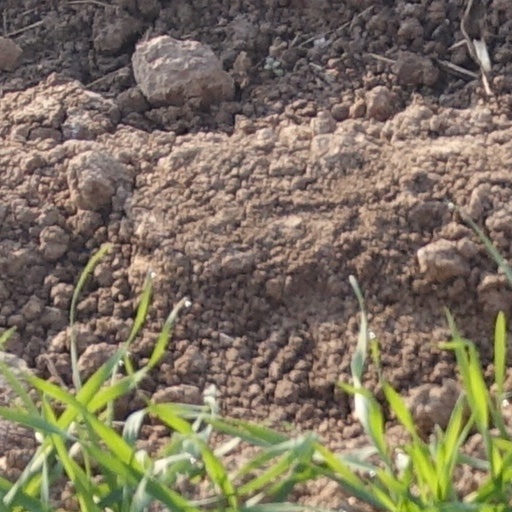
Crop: wheat